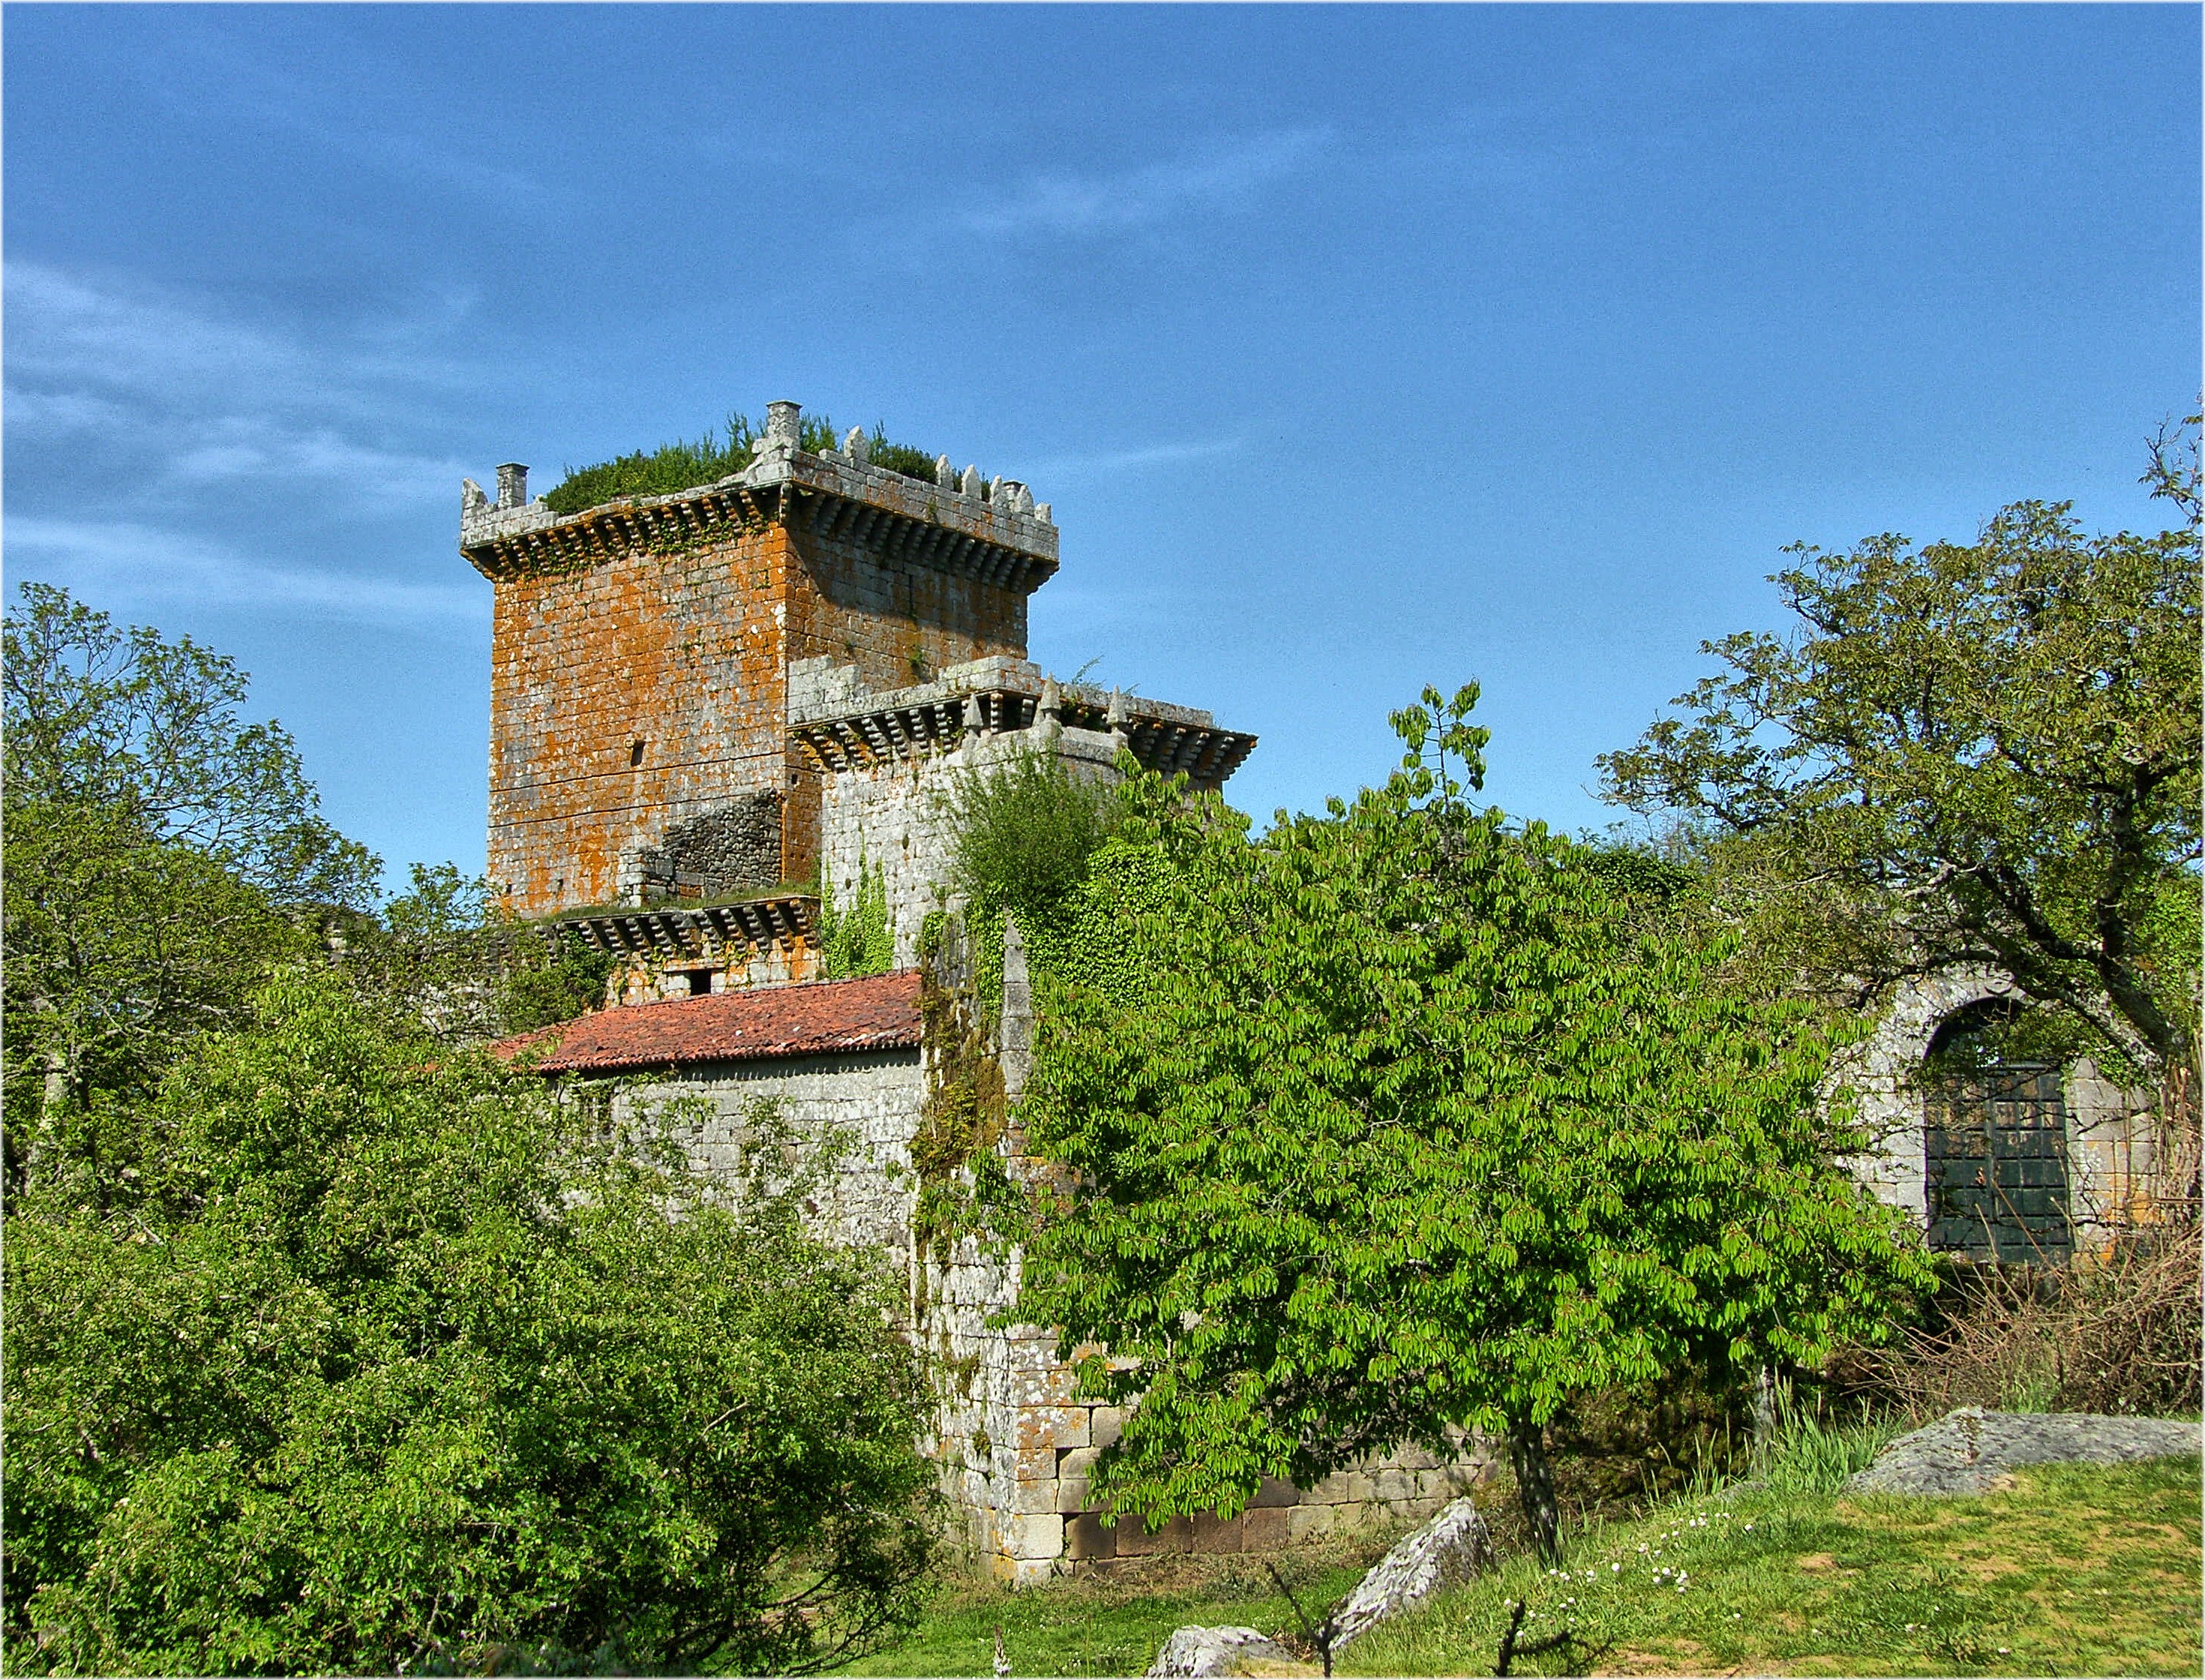
villa, building, chateau, village, tower, castle, fortification, tourism, cool image, ruins, monastery, estate, rural area, historic site